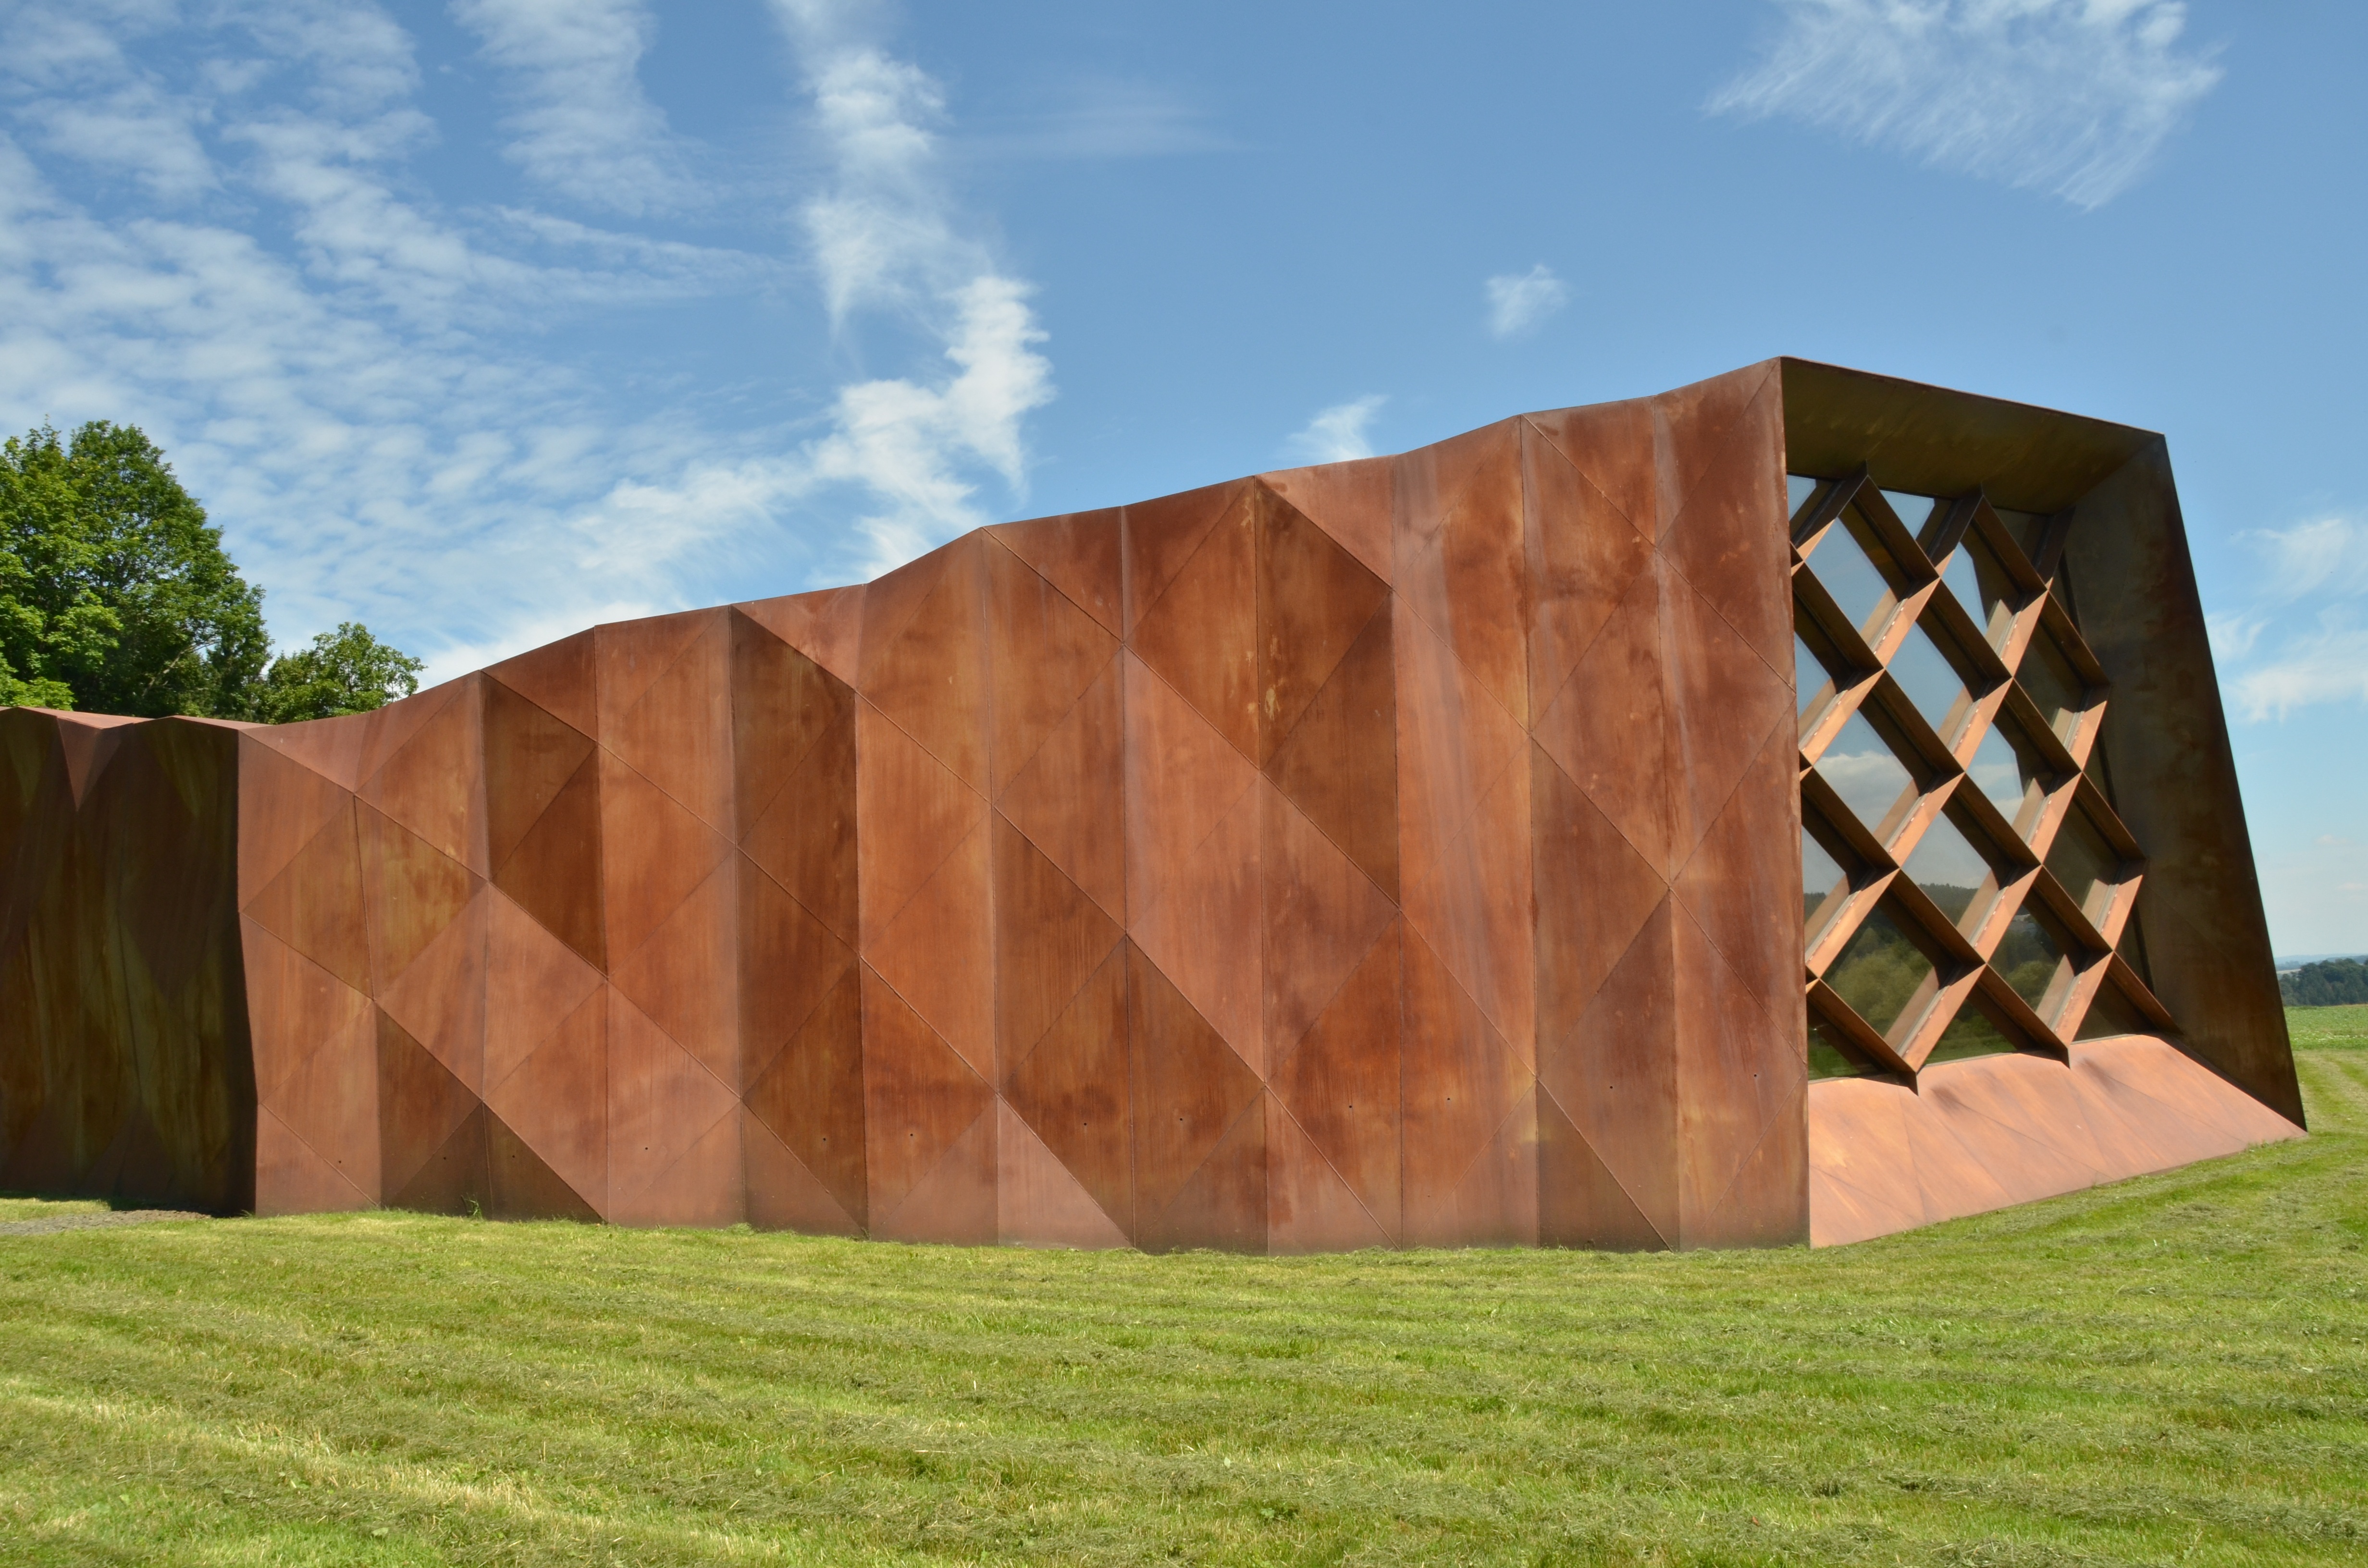
grass, architecture, wood, lawn, building, military, rust, soldier, metal, modern, war, commemorate, germany, caught, second world war, concentration camp, labor camp, hinzert